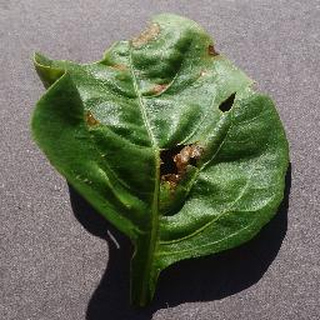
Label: bell_pepper_bacterial_spot